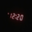
Label: clock